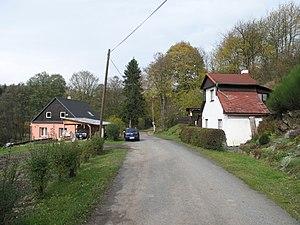
Leskovec nad Moravicí est une commune du district de Bruntál, dans la région de Moravie-Silésie, en République tchèque. Sa population s'élevait à 412 habitants en 2018.